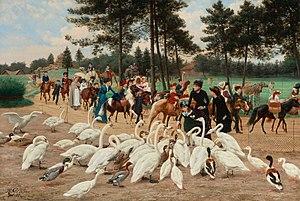
L'Apres-midi du dimanche au jardin d'Acclimatation